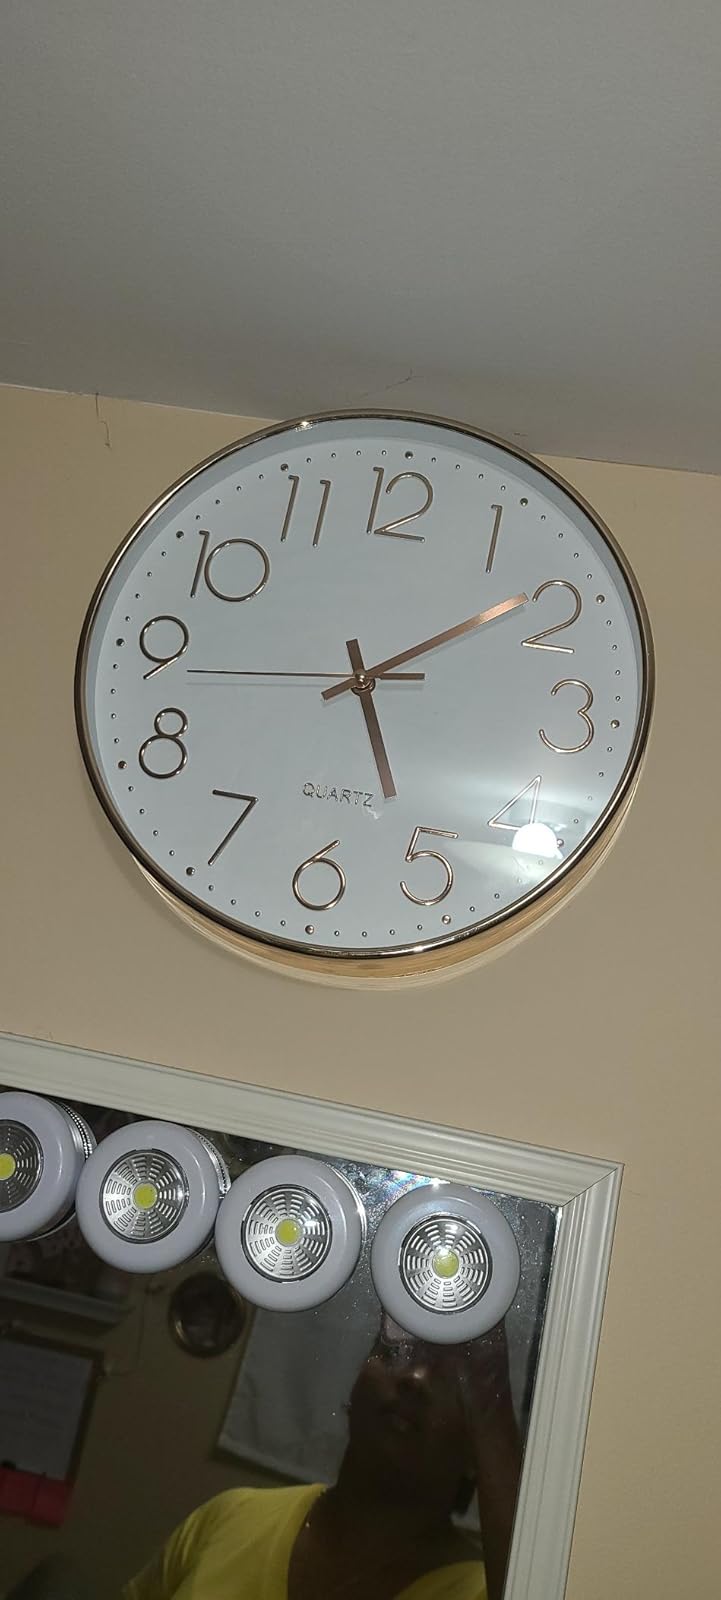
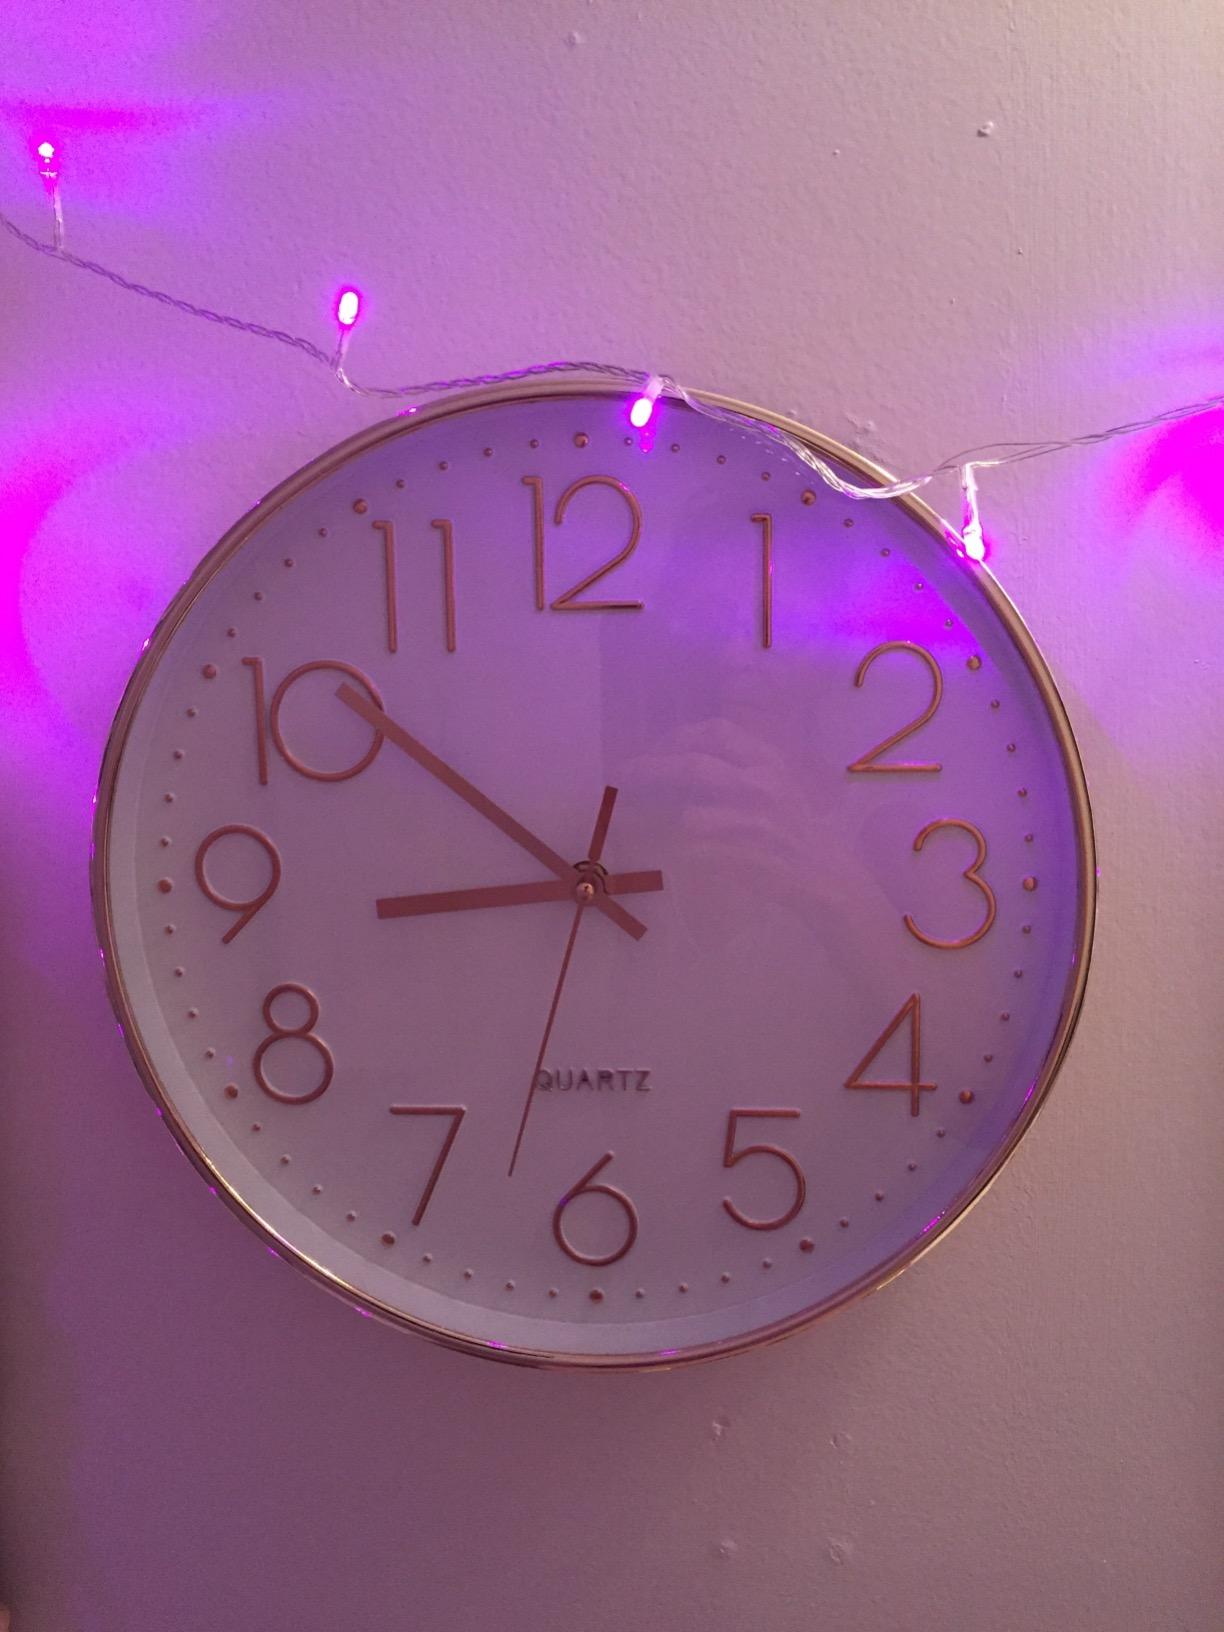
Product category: clock
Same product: yes